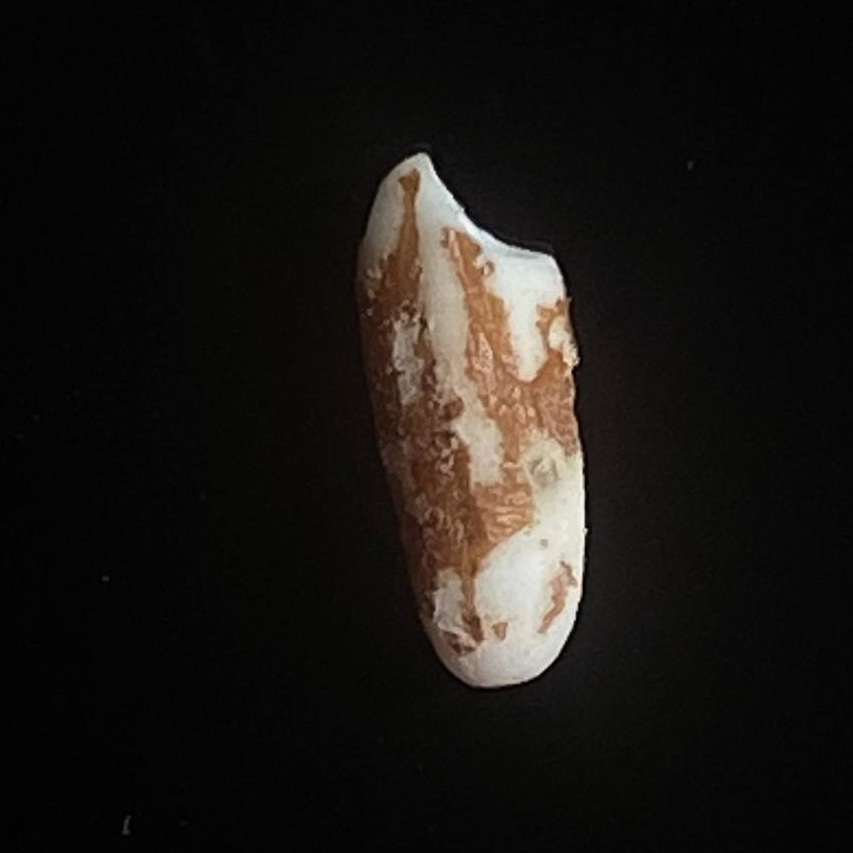
Rice variety: Lal_Binni